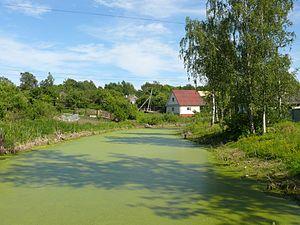
Skotoprigonievsk est une ville imaginaire, lieu de l'action du roman de Fiodor Dostoïevski dans son roman Les Frères Karamazov.